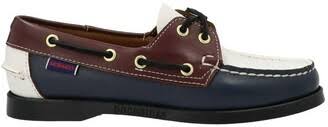
Label: Boat